Benjamin H. King

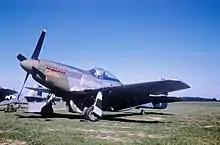
P-51 Mustang of 359th FG

After his recovery, King continued flying combat missions. On November 1, 1943, he scored his third and final aerial victory in the Pacific, when he shot down a Zero over Empress Augusta Bay. After his return to the United States in August 1944, he was assigned as a P-51 Mustang pilot and operations officer of the 368th Fighter Squadron of the 359th Fighter Group in England. Stationed at RAF East Wretham, he flew missions in the European Theater of Operations.